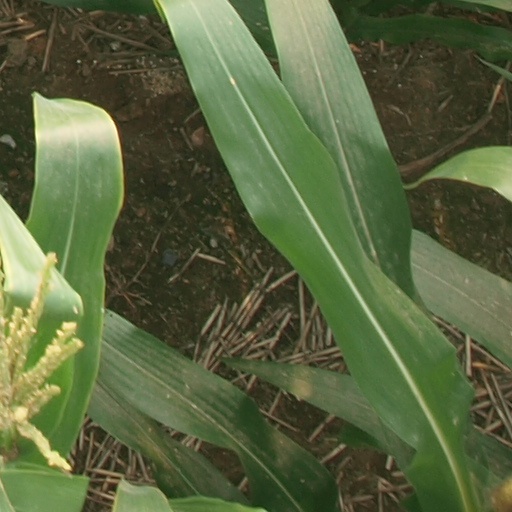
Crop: maize; corn